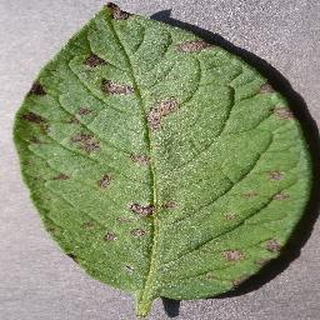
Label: potato_early_blight